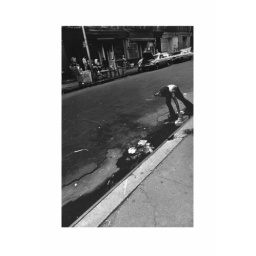
1 boy w boat in puddle 06 08